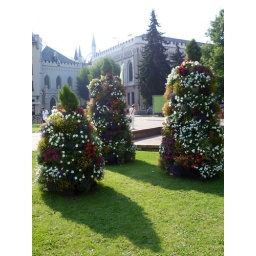
flower basket trees in Riga